Foxe Peninsula

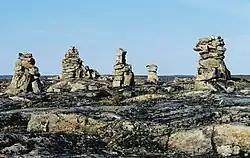
Inuksuit at the Foxe Peninsula (Baffin Island), Canada

The first exploration of the Foxe Peninsula by Europeans was carried on by Luke Foxe in 1631. Although the exact route of his ship, "Charles", remains uncertain, it is believed that he surveyed the coast of the Foxe Peninsula during September 1631 as far as the Cape Dorchester. During his journey Luke Foxe named several features on the coast of the Foxe Peninsula, notably Cape Dorset, King Charles Cape, Cape Queen, and Cape Dorchester. However, the exact position of the named places cannot be ascertained accurately due to discrepancies between Foxeʼs MS journal and his written narrative published later. Although many of the names invented by Luke Foxe in 1631 are used even today, it is almost certain that the places which hold the names do not match the positions as described by Foxe.